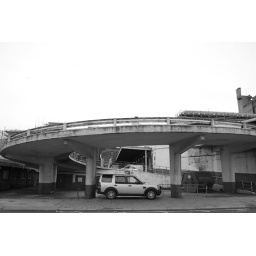
A brand new Land Rover Discovery sitting in the urban wilds of Sheffield Castle Market car park